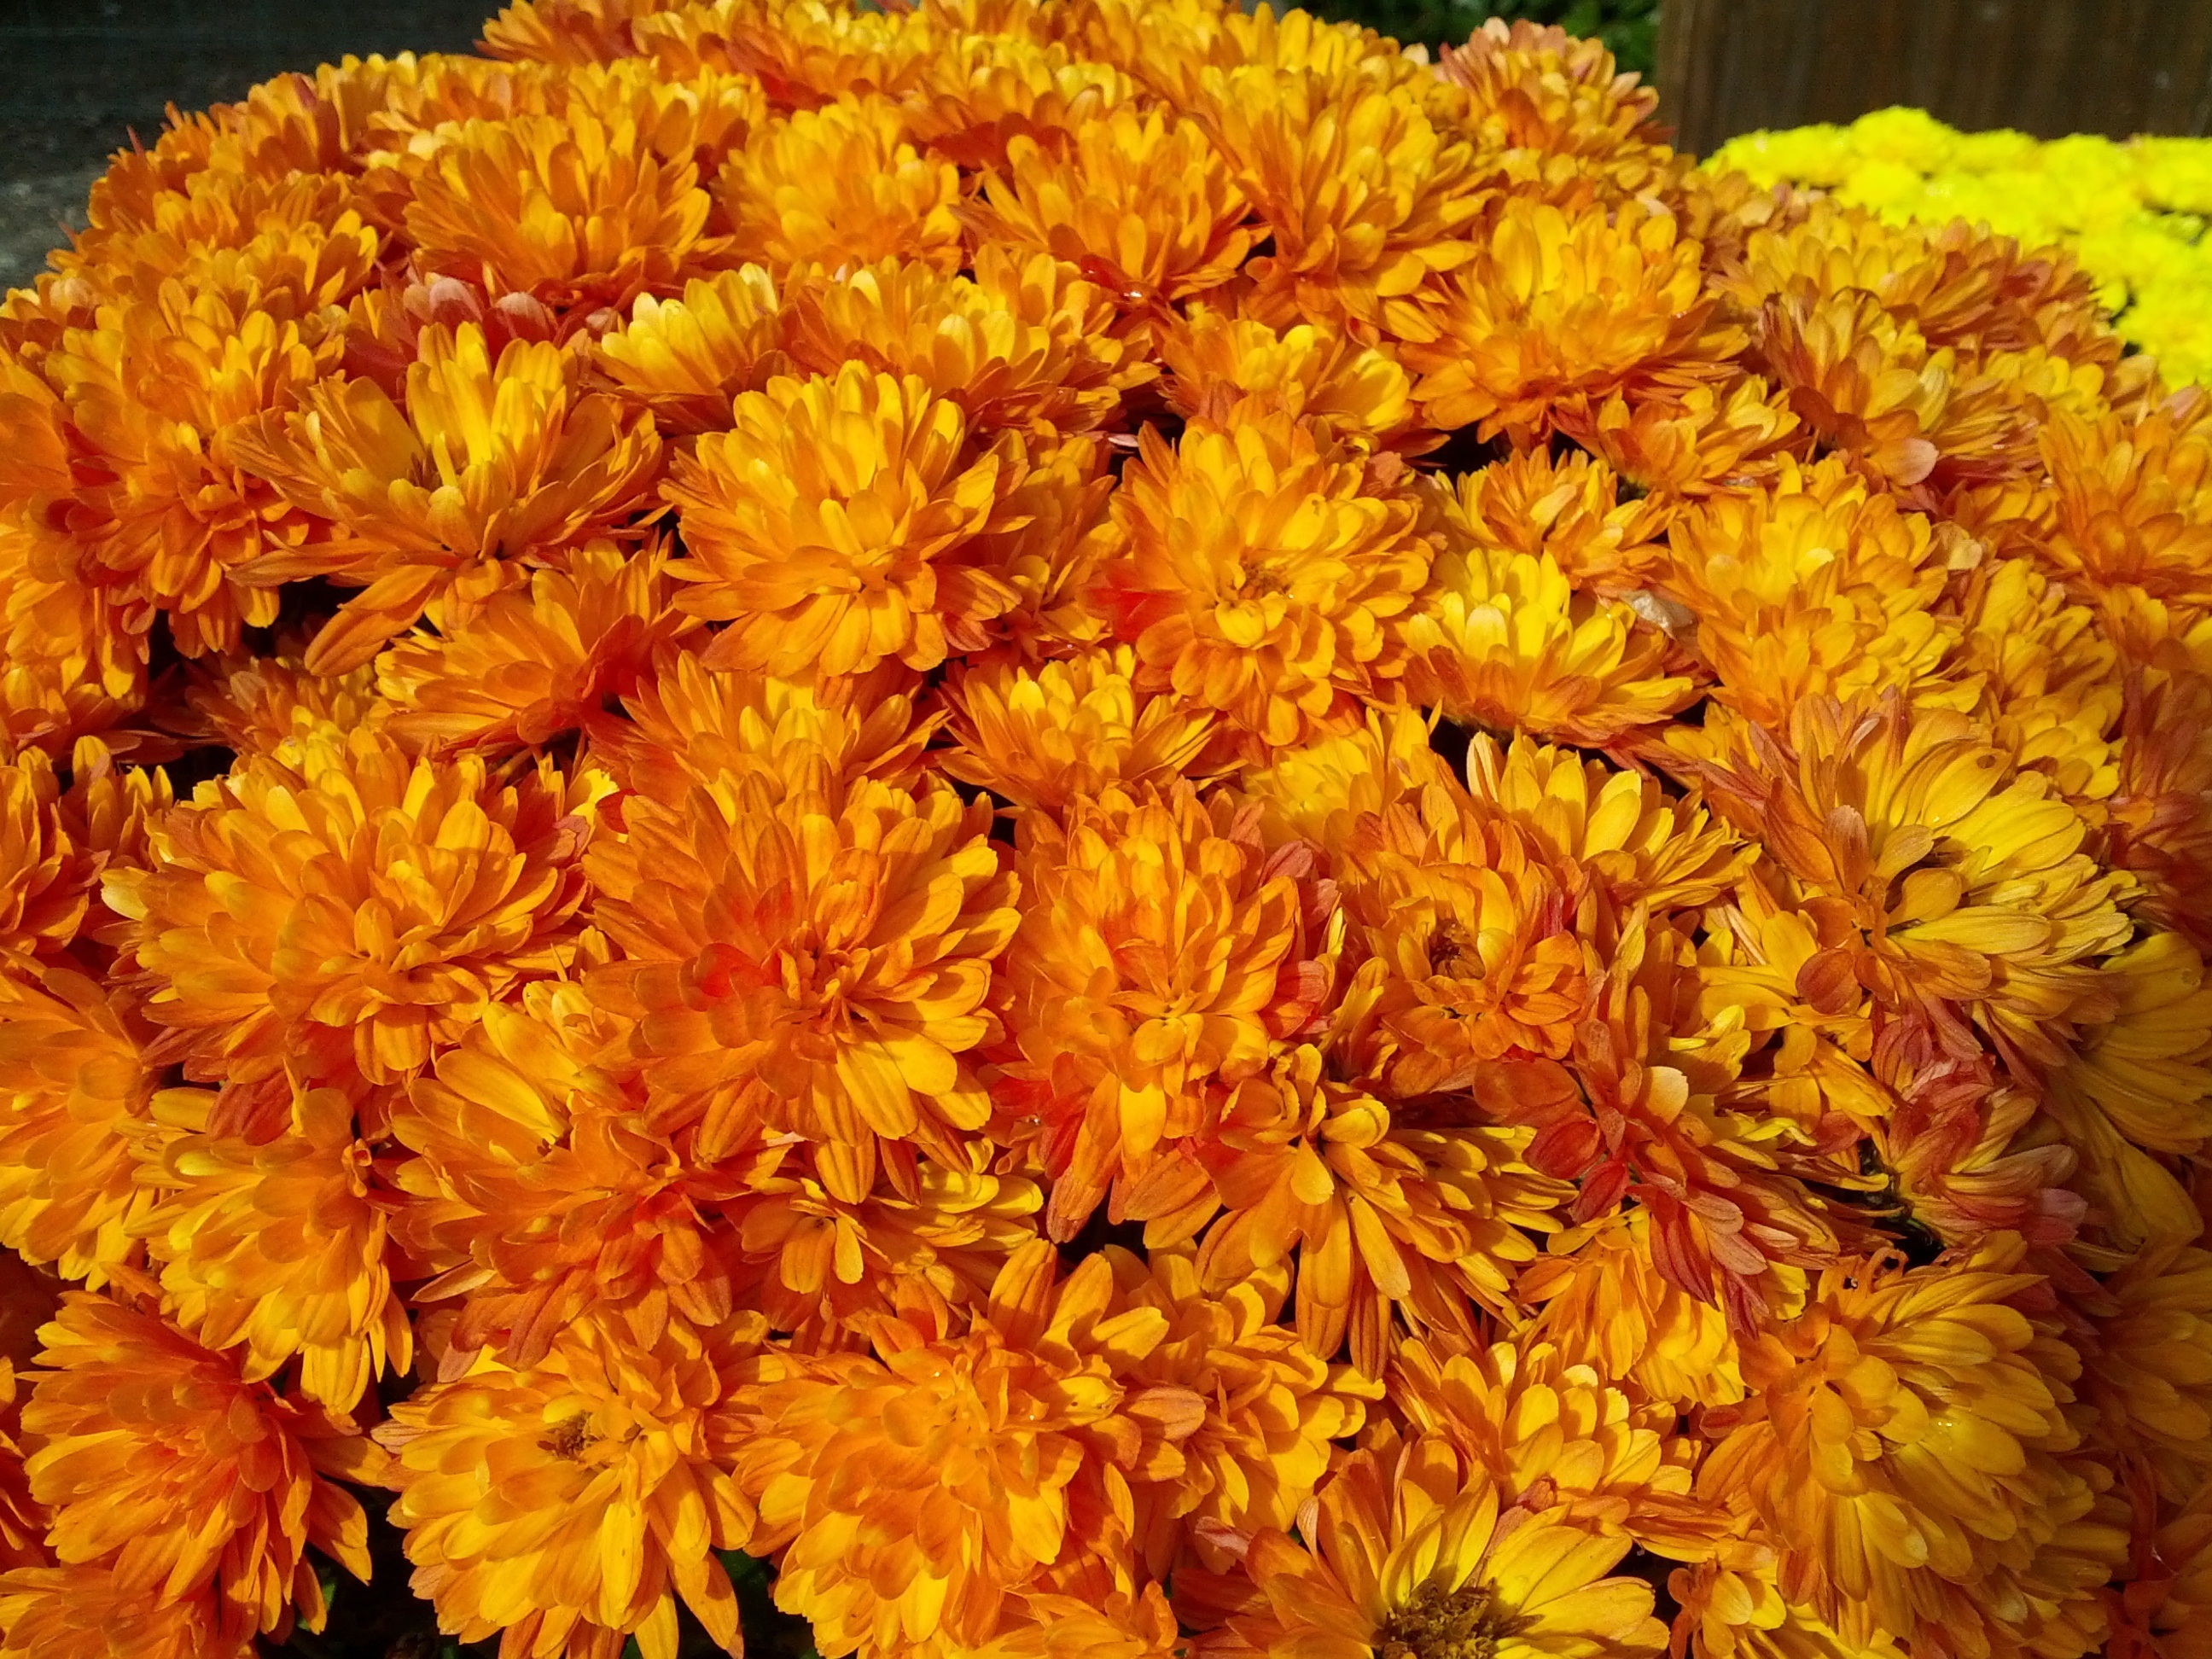
plant, leaf, flower, petal, orange, autumn, yellow, flora, flowers, chrysanthemum, flowering plant, daisy family, calendula, annual plant, land plant, chrysanths